Ola Onabule

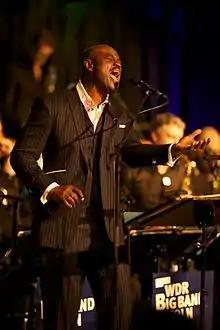
Ola Onabule with the WDR Big Band 2013

Onabule has had a career that spans almost two decades. He released much of his music on his own label, Rugged Ram Records, after recording for Elektra and Warner Bros. His first album, "More Soul Than Sense", was released in 1995.